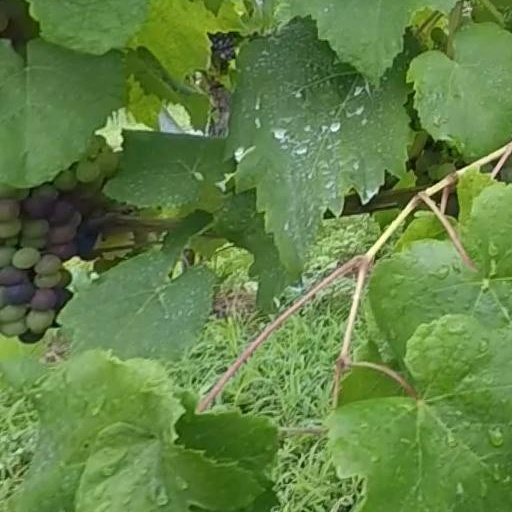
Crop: grape